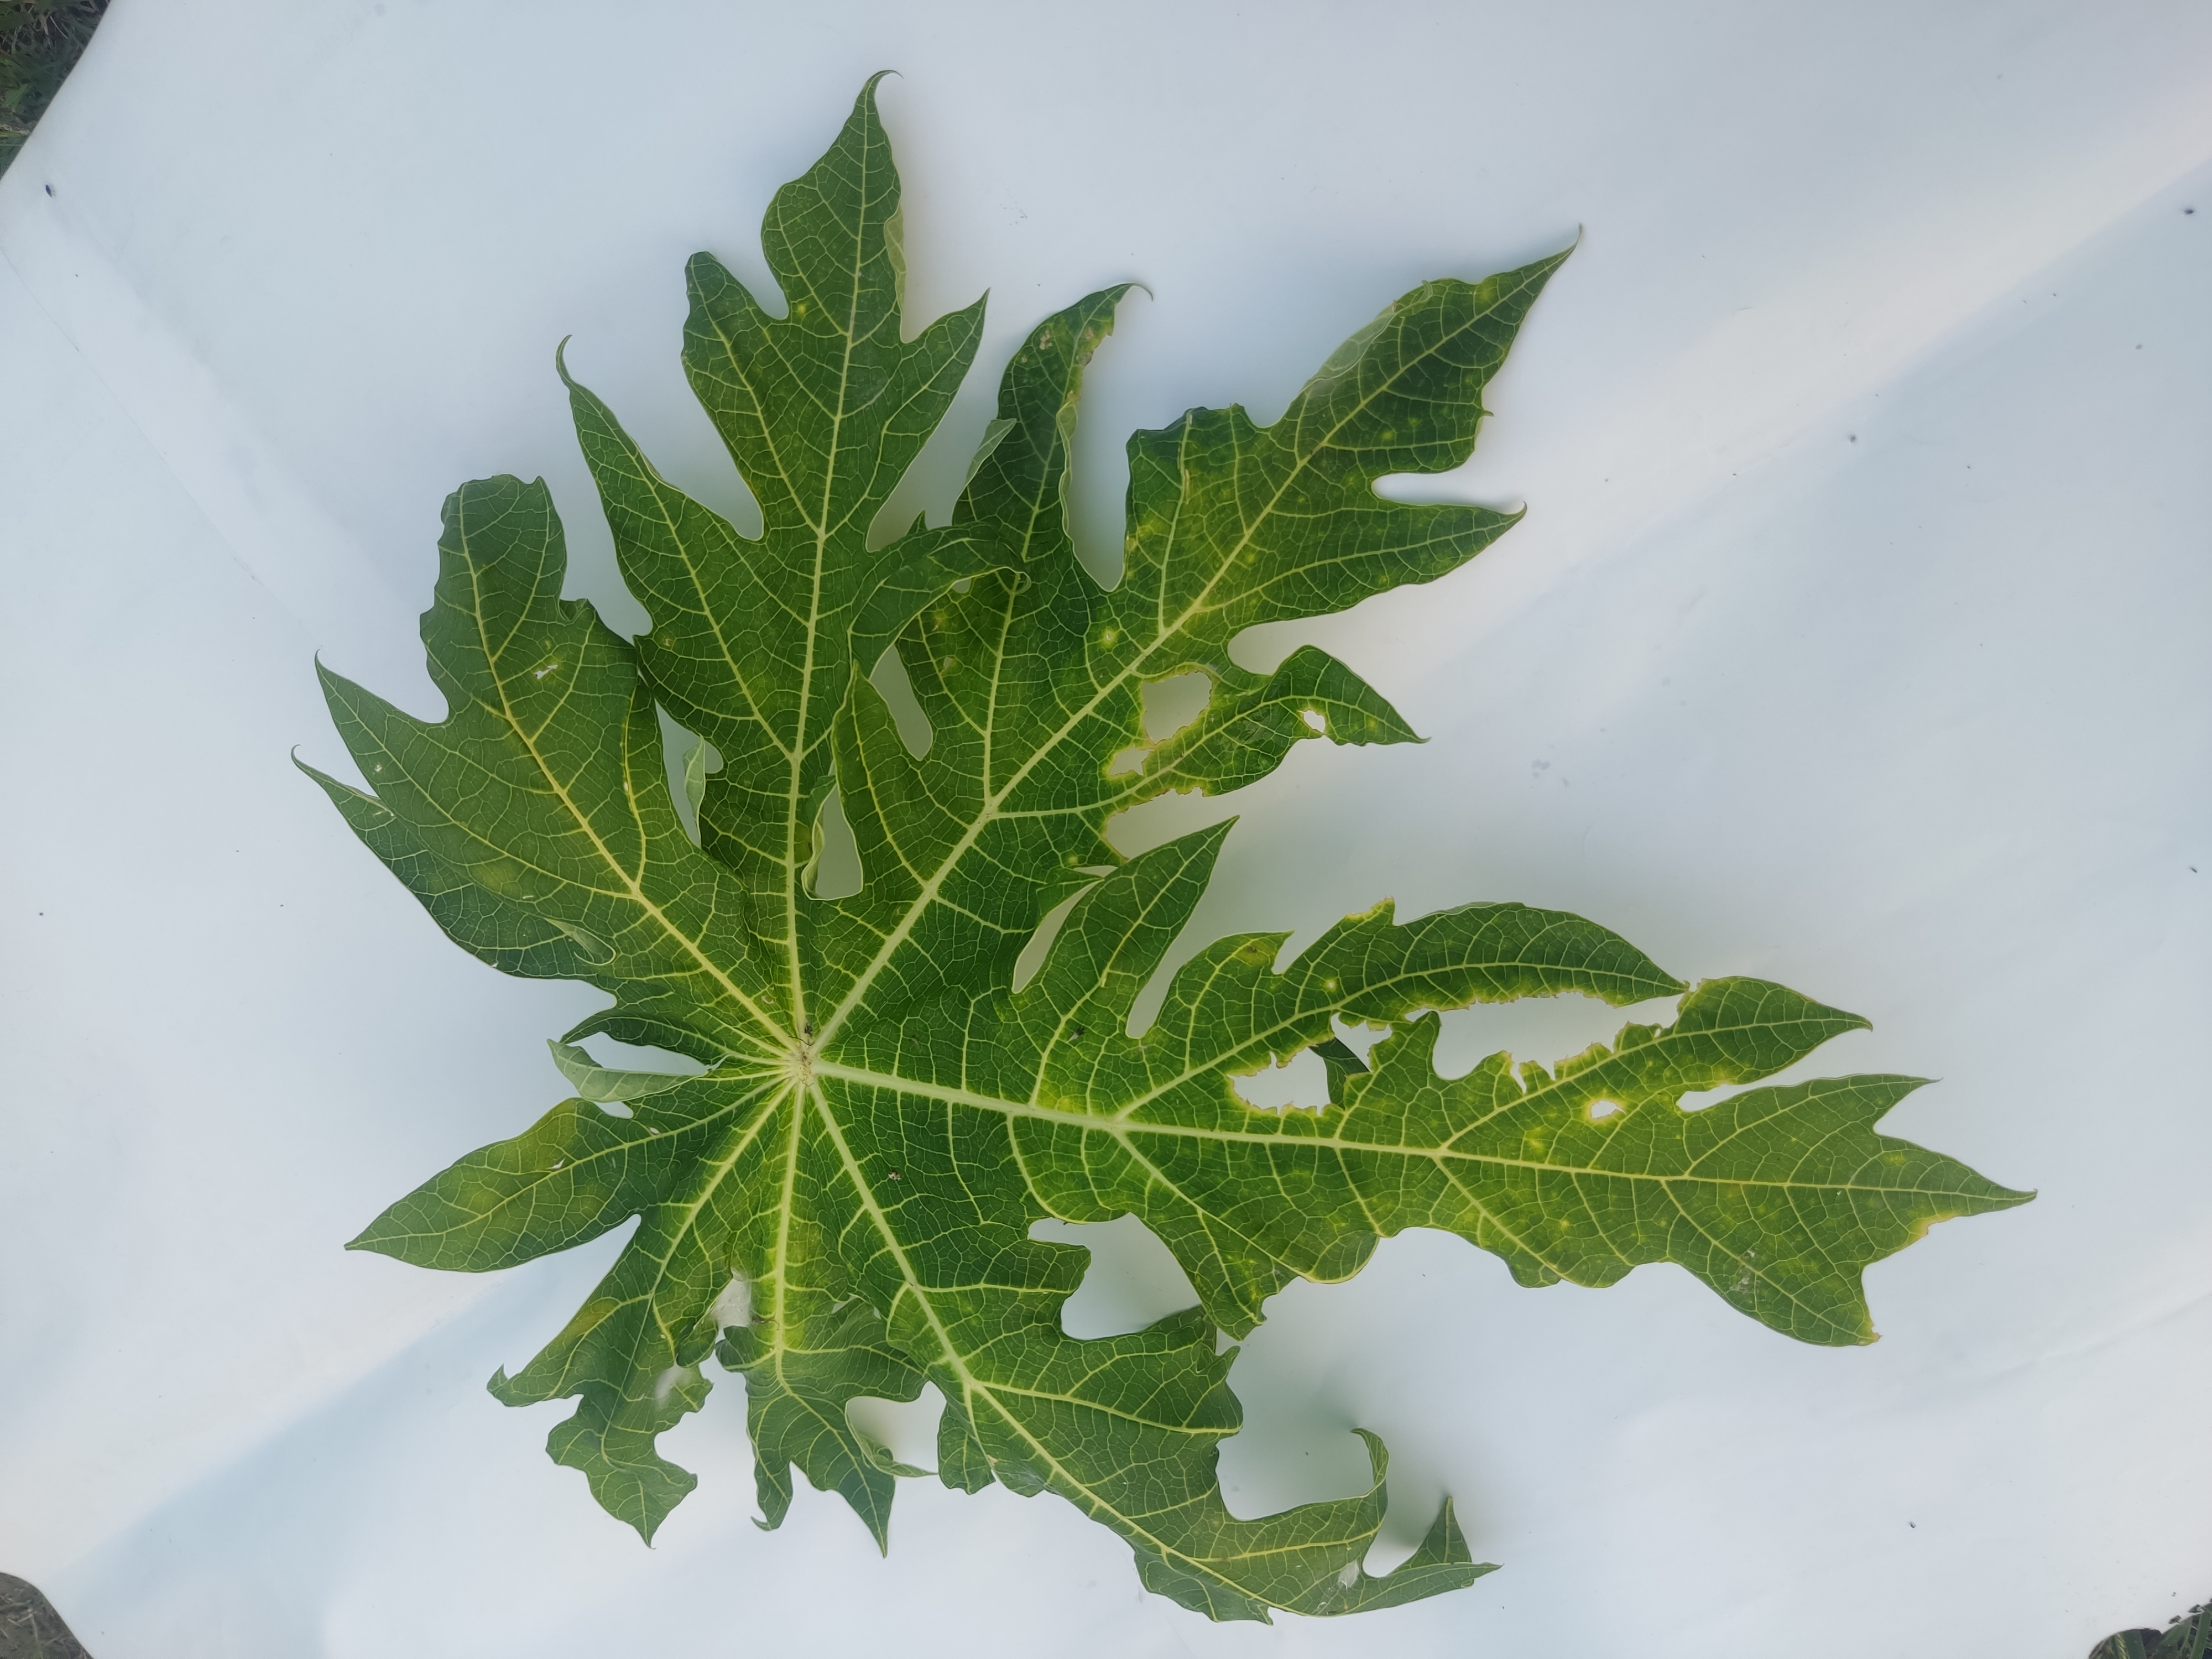
Label: Leaf Curl